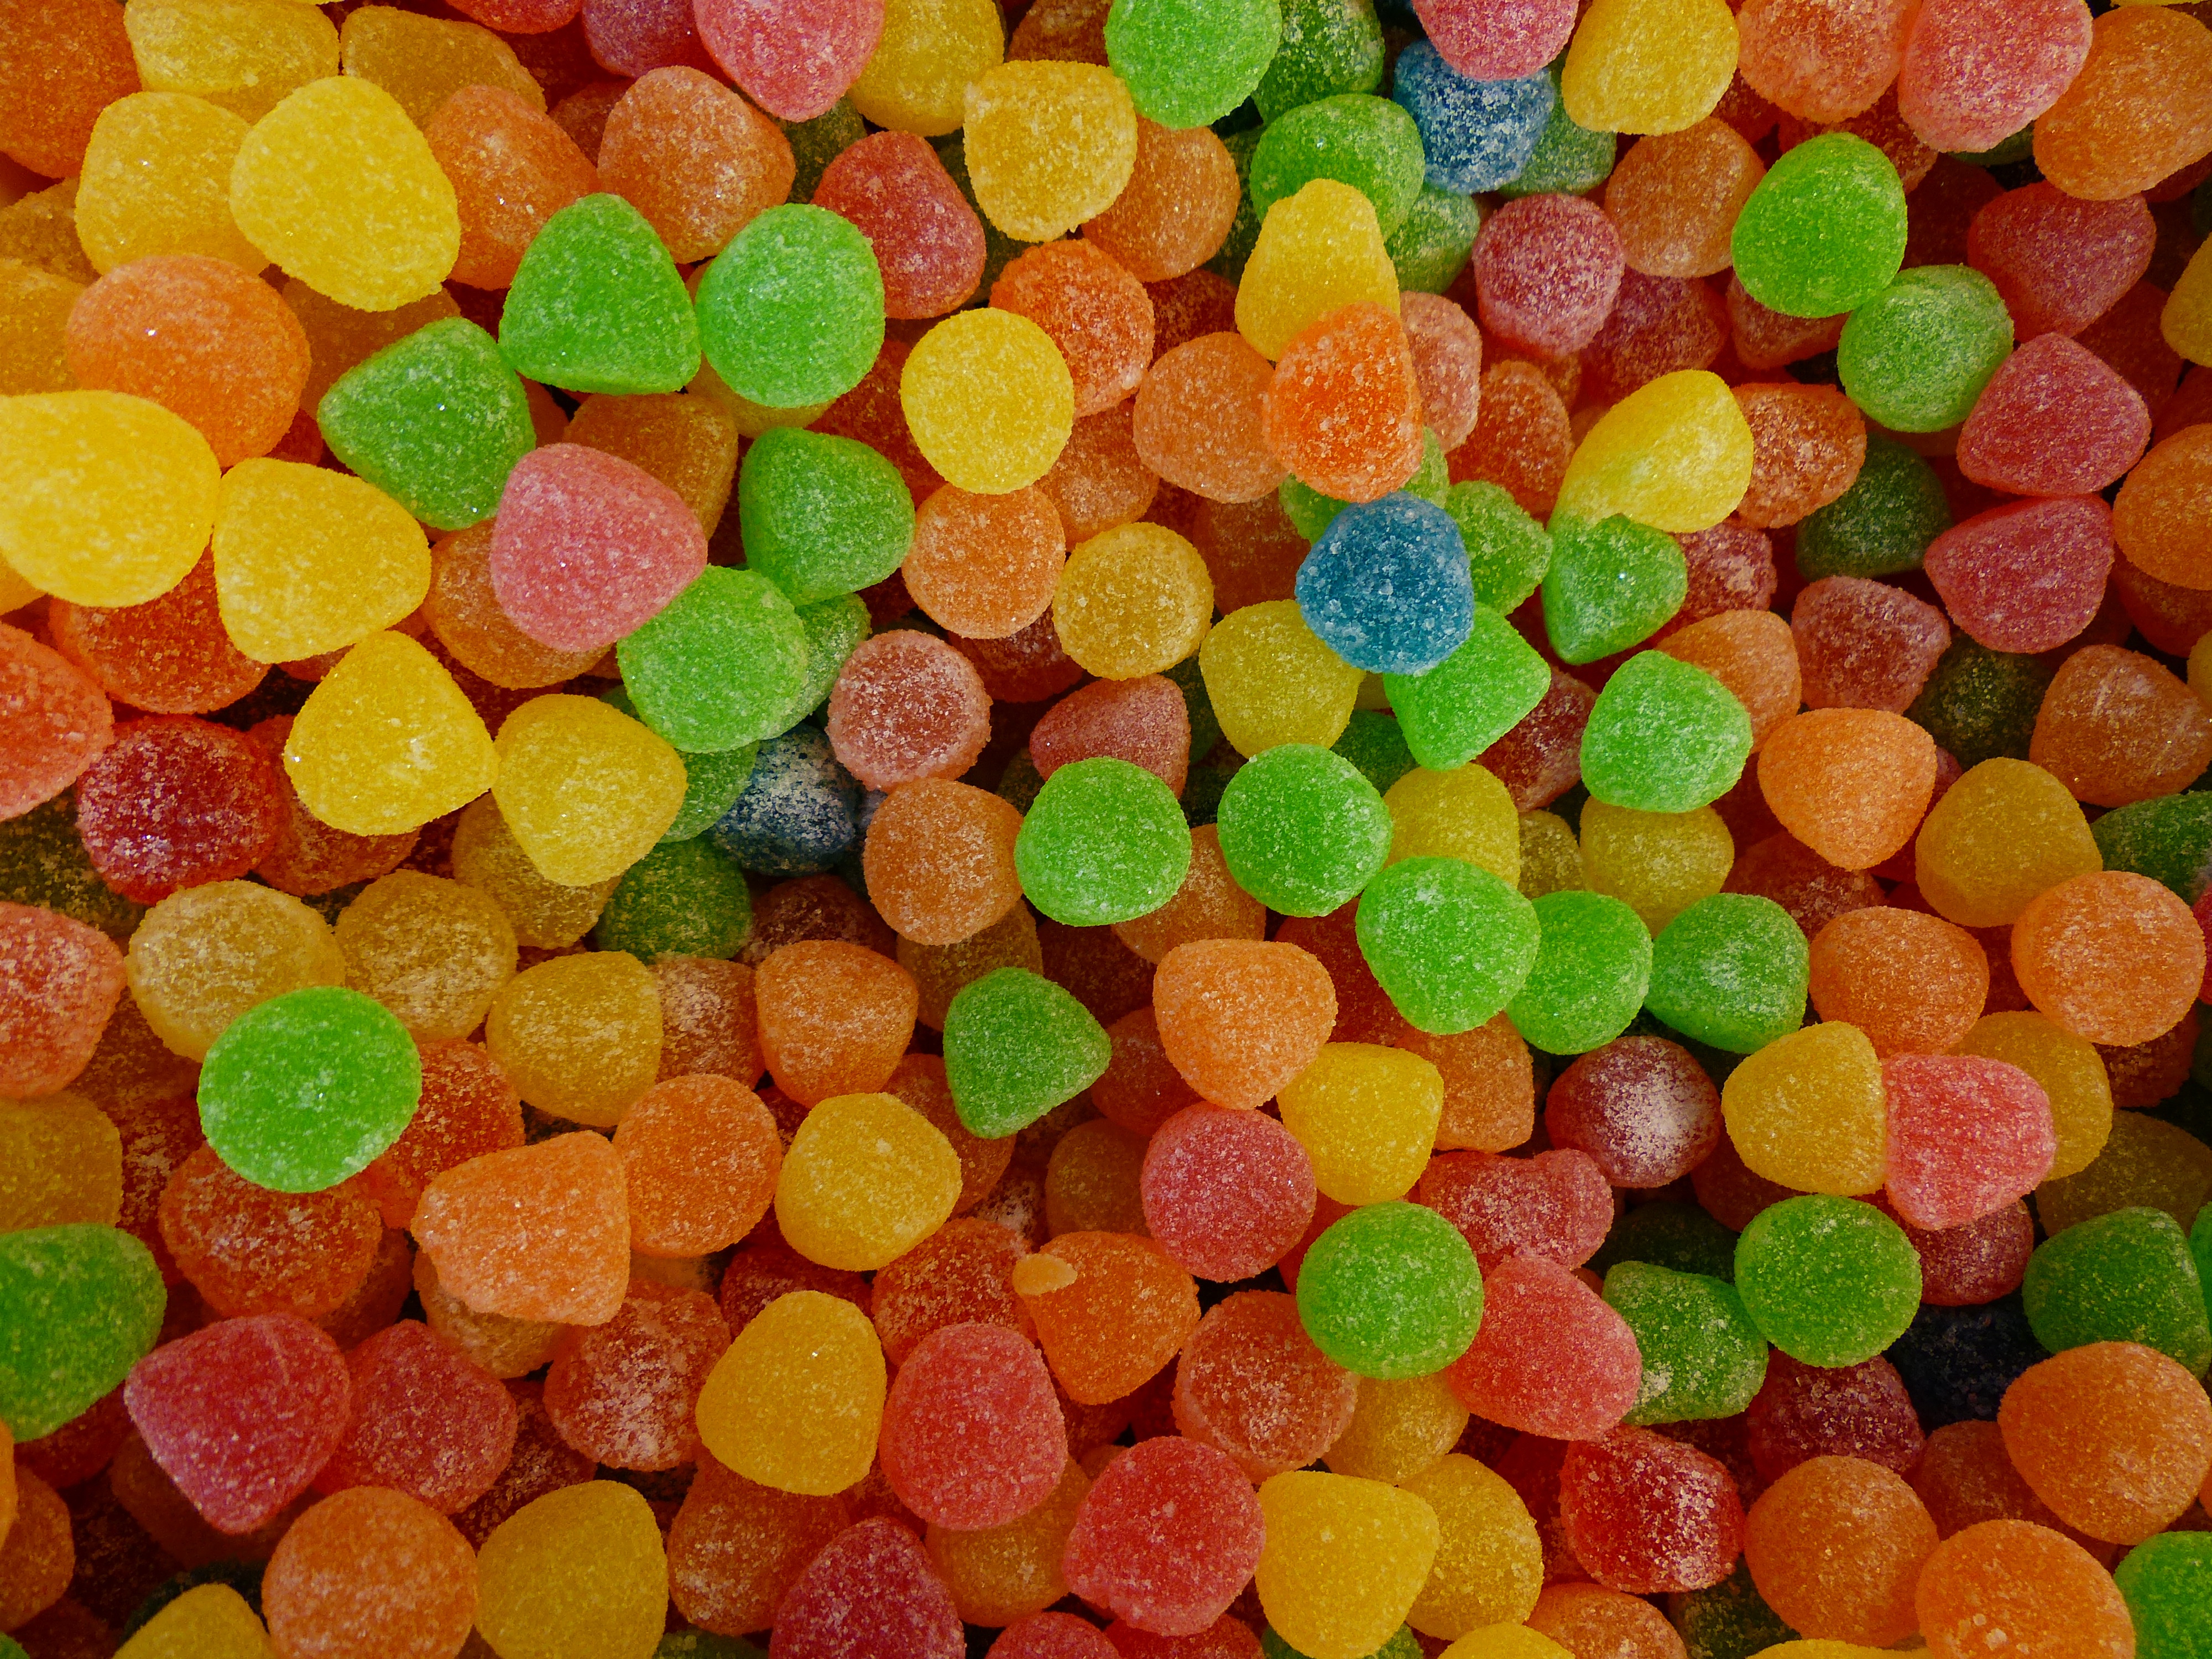
sweet, food, produce, color, colorful, dessert, candy, sweetness, treat, sprinkles, confectionery, delicacy, hand made sweets, candied fruit, nonpareils, snack food, gummi candy, wine gum, gumdrop